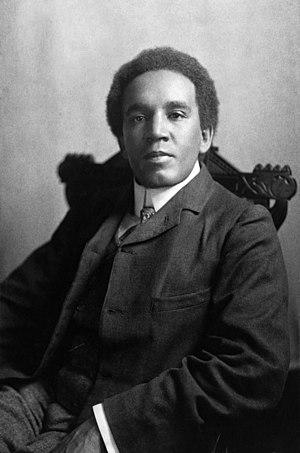
Samuel Coleridge-Taylor est un compositeur et chef d'orchestre britannique, né à Holborn le 15 août 1875, décédé d'une pneumonie à Croydon le 1ᵉʳ septembre 1912.
Les Krio – c'est-à- dire « créoles » – sont une population d'Afrique de l'Ouest vivant en Sierra Leone, principalement dans la région de Freetown. Ils sont pour la plupart descendants d'anciens esclaves, arrivés par vagues successives à la fin du XVIIIᵉ et au début du XIXᵉ siècle – ce qui explique leurs origines ethniques variées.